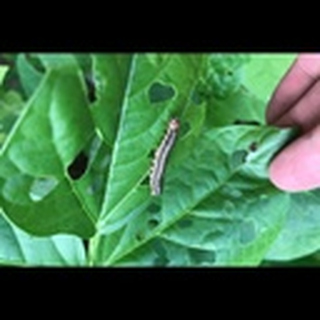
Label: cotton_army_worm